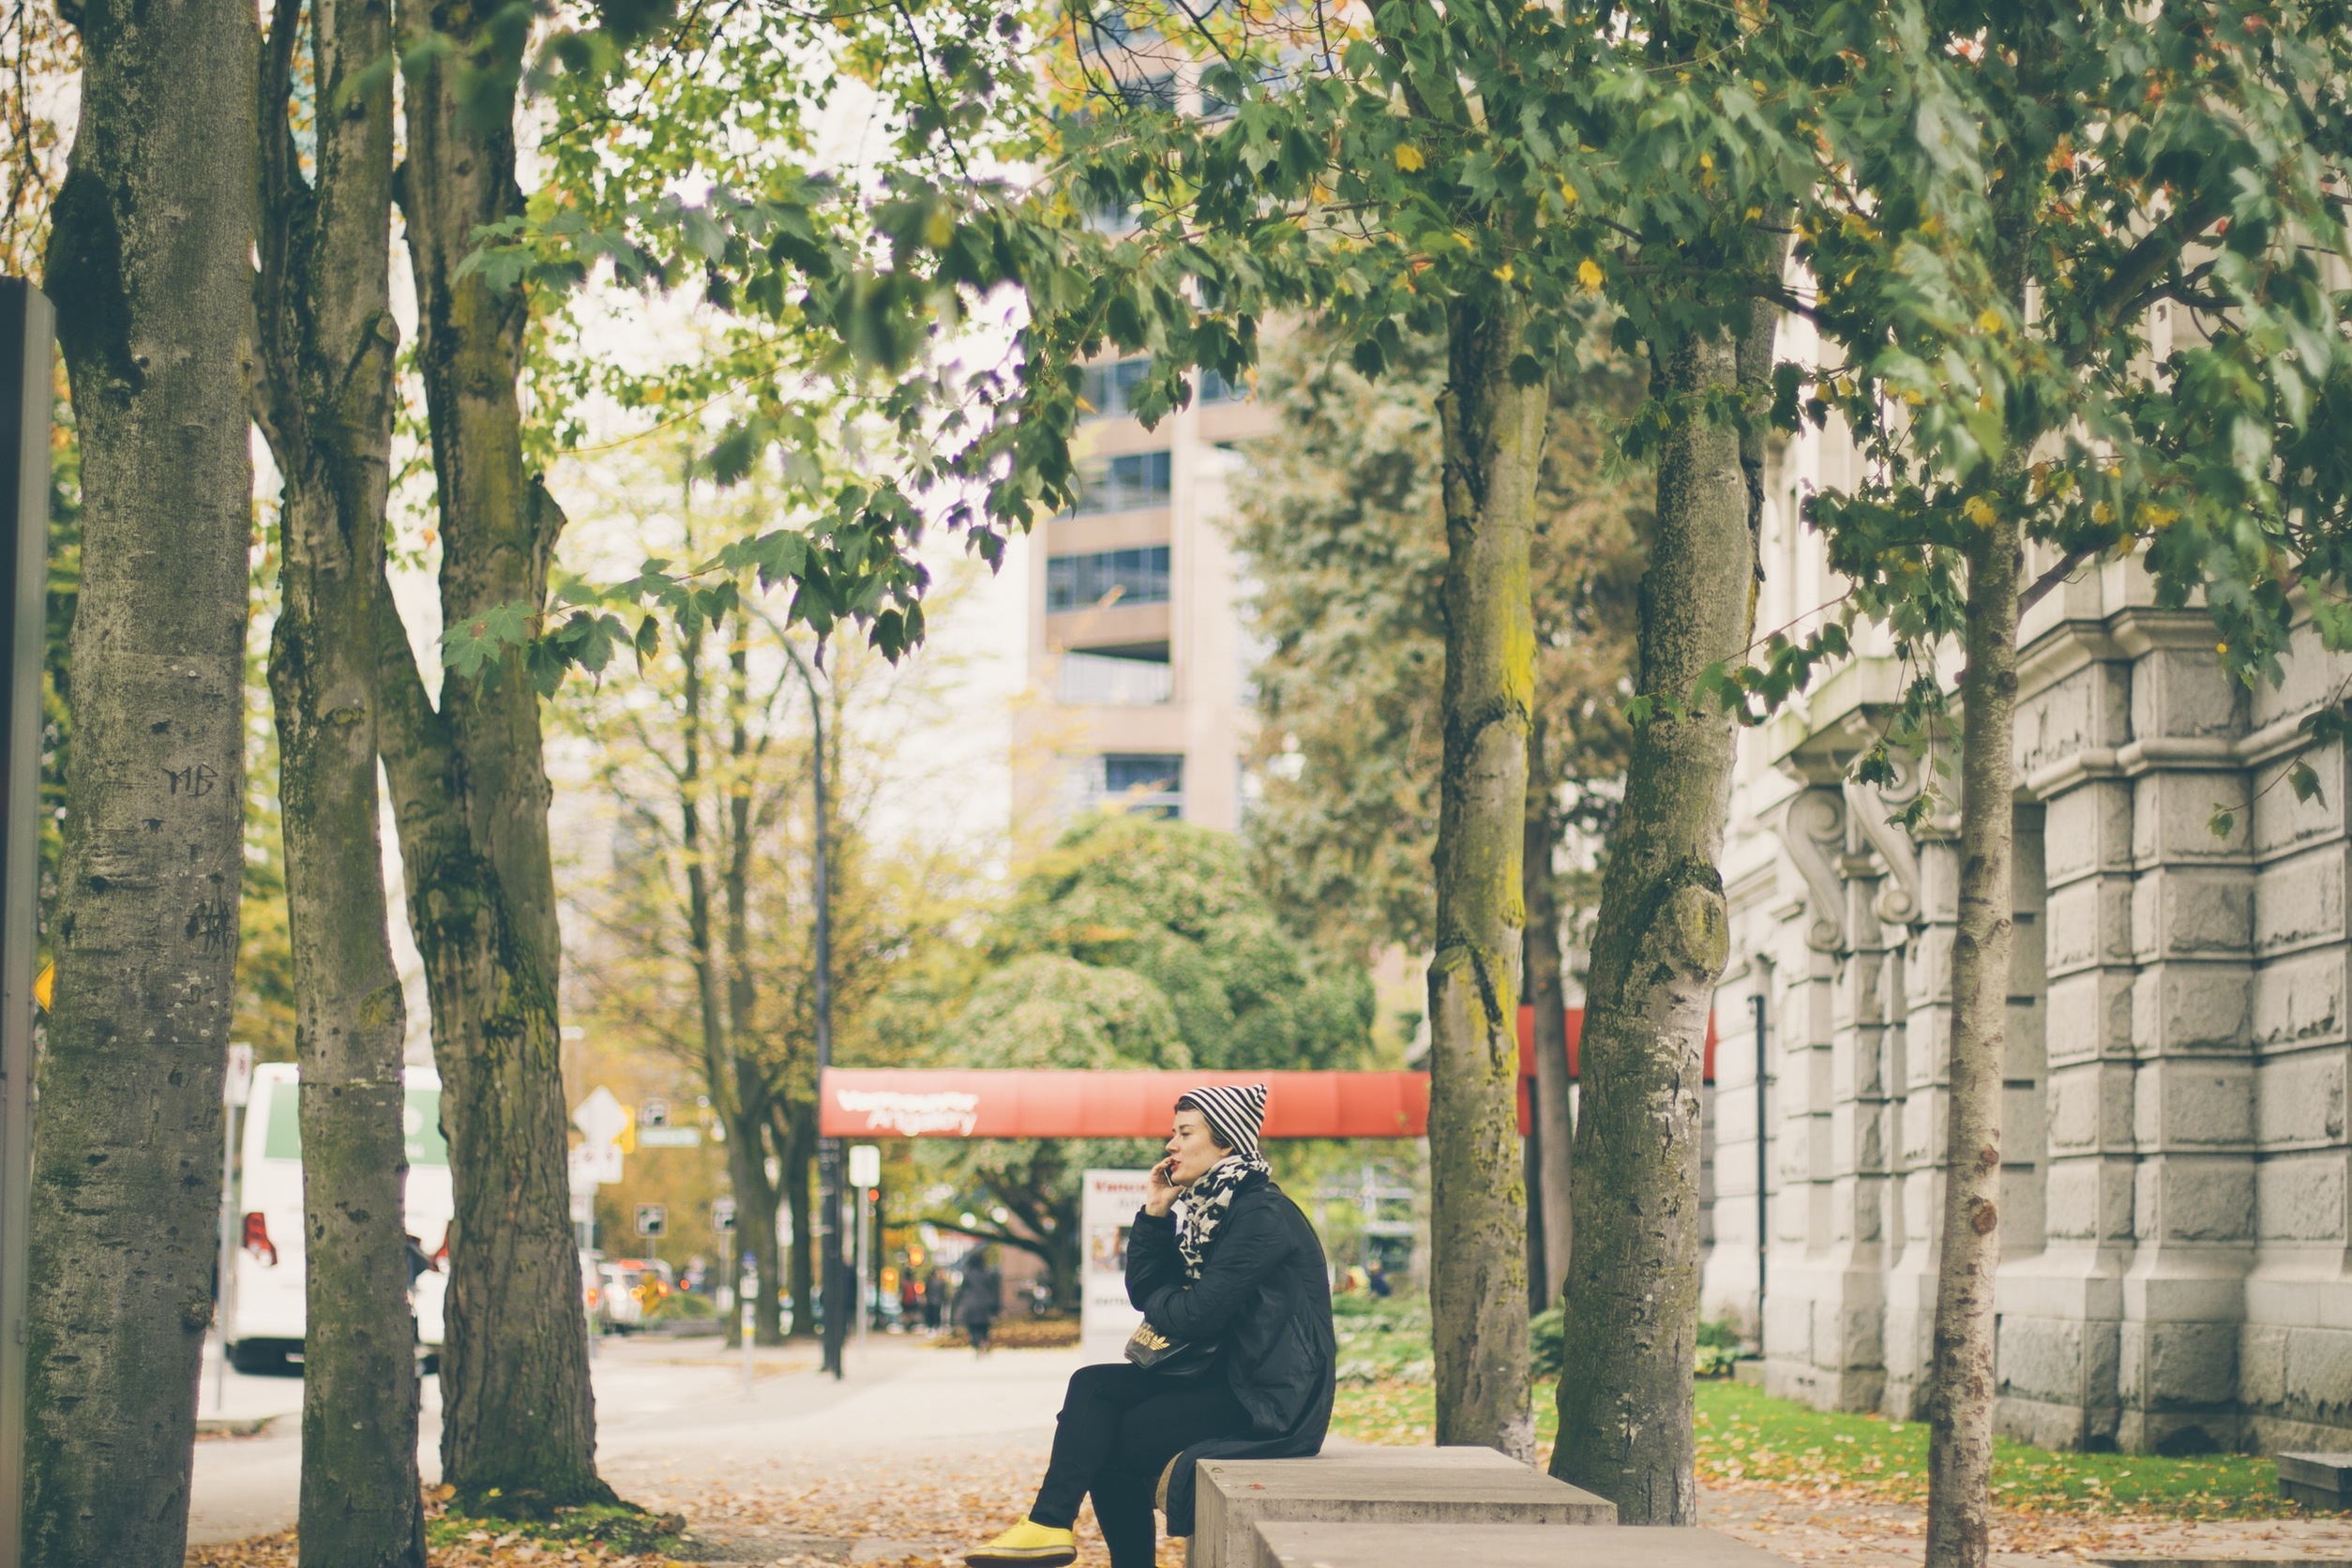
tree, people, woman, bench, street, sidewalk, city, home, sitting, autumn, hat, jacket, cell phone, trees, talking, estate